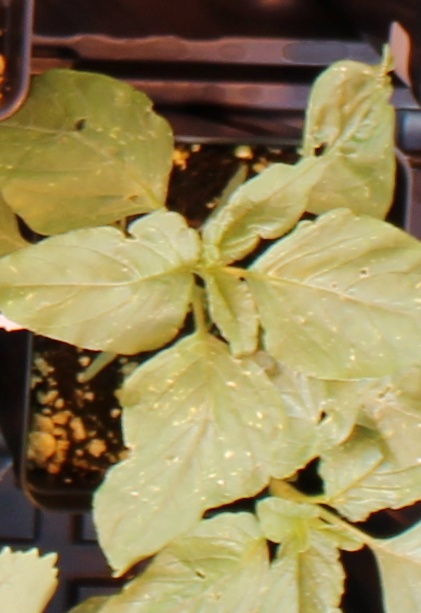
Label: Redroot Pigweed